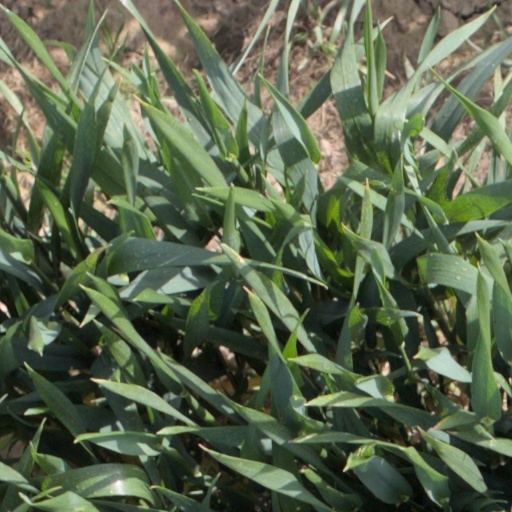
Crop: wheat